Assyrian Church of the East

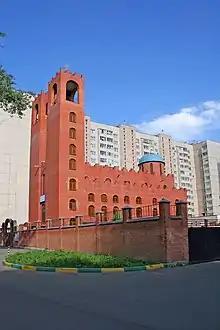
St. Mary Assyrian Church in Moscow. In spite of both ethnic and religious persecution and a serious decline in membership since its height around the fourth century, the Assyrian Church of the East has survived into the 21st century.

By the end of the 19th century, the Assyrian Church of the East consolidated itself as the sole representative of all traditionalist Assyrians. It also managed to secure a certain level of autonomy within the highly complex system of Ottoman local governance in the bordering regions. On several occasions, Assyrian patriarchs refused to enter communion with the Catholic Church or merge with the Chaldean Catholic Church. On the other hand, by the end of the 19th century some of its communities were converted to Protestantism by various western missionaries, while other communities were drawn to Eastern Orthodoxy. That movement was led by Assyrian Bishop Mar Yonan of Supurghan in the region of Urmia who converted to Eastern Orthodoxy in 1898, through the Russian Ecclesiastical Mission in Urmia.